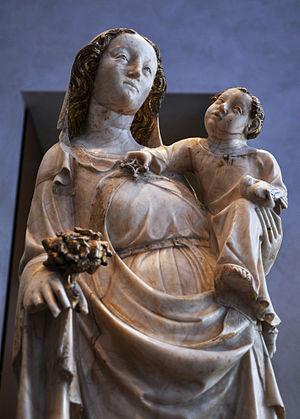
Vierge à l'Enfant, Ile-de-France, milieu du 14ème siècle, albâtre. Musée des Beaux-Arts de Lyon.
Le département des sculptures du musée des Beaux-Arts de Lyon conserve 1 300 sculptures réalisées selon différentes techniques et couvrant une période chronologique allant du Moyen Âge au XXᵉ siècle. On y note deux points forts : le Moyen Âge et la Renaissance d'une part et le XIXᵉ et le début du XXᵉ siècle de l'autre.